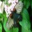
Label: butterfly